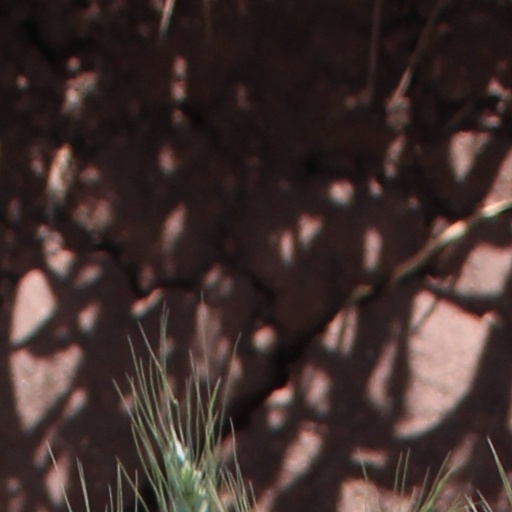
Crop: wheat